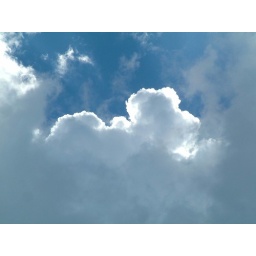
light and shadow in the clouds, with the blue sky